Kathleen Rockwell

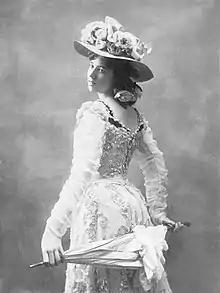
Studio portrait of Kathleen Rockwell

Kathleen Eloise Rockwell (October 4, 1873/1876/1880 (year of birth disputed) – February 21, 1957), known as "Klondike Kate" and later known as Kate Rockwell Warner Matson Van Duren, was an American dancer and vaudeville star during the Klondike Gold Rush, where she met Alexander Pantages who later became a very successful vaudeville/motion picture mogul. She garnered notoriety for her flirtatious dancing and ability to keep hard-working miners happy if not inebriated. Before her death she appeared on the television show "You Bet Your Life" with Groucho Marx December 23, 1954, at the age of 74. She died in obscurity after some minor success training Hollywood starlets in the 1940s.